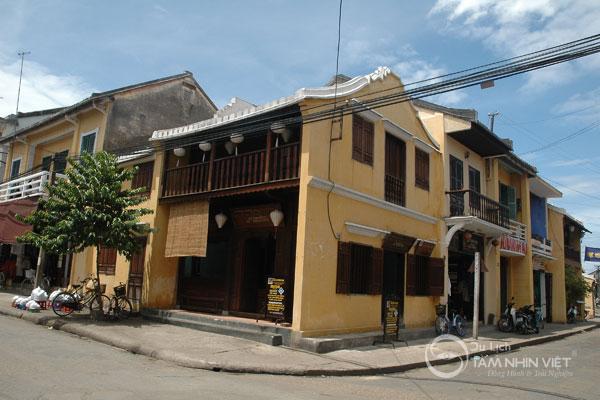
có hai chiếc xe đạp đang được dựng ở lề đường góc phố bên trái